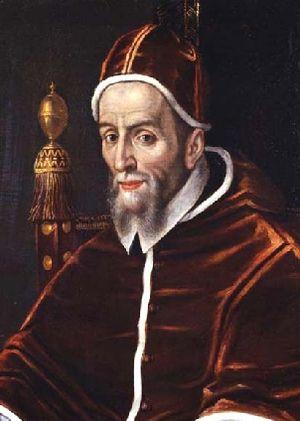
Giovanni Battista Castagna, né le 4 août 1521 à Rome et mort le 27 septembre 1590 dans la même ville, fut le 228ᵉ pape de l’Église catholique sous le nom d'Urbain VII du 15 au 27 septembre 1590.
Cette liste des papes est celle des 266 évêques de Rome, appelés également papes à partir du IVᵉ siècle, guides de l’Église catholique romaine, que cite l’Annuaire pontifical, et des antipapes.